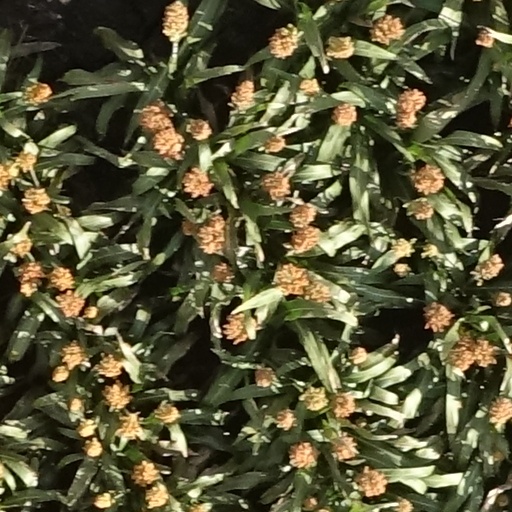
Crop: sorghum